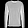
Label: Pullover